STS-123

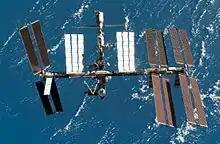
ISS as seen from the departing Space Shuttle

The hatches between "Endeavour" and the International Space Station closed around 21:49 UTC, ending a 12-day stay at the ISS, with a scheduled undocking of 23:57 UTC. Because of problems with a command sent to solar arrays in the ISS, the undocking was delayed 28 minutes and occurred at 00:25 UTC.